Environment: real
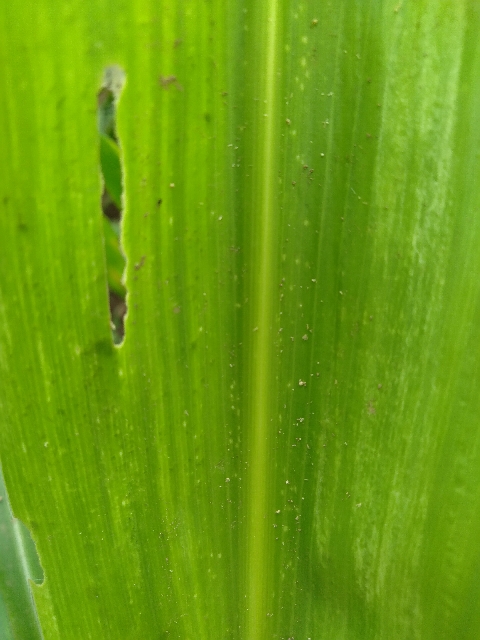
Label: lethal_necrosis